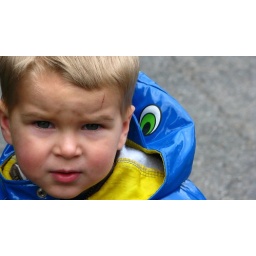
This little boy caught my eye in his blue coat. How cute.